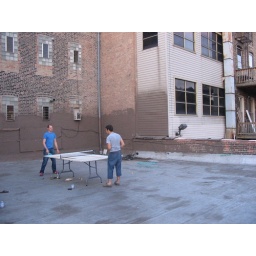
tough table tennis game on a roof in wicker park chicago